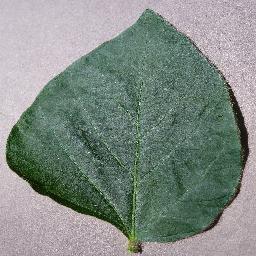
Label: Soybean___healthy